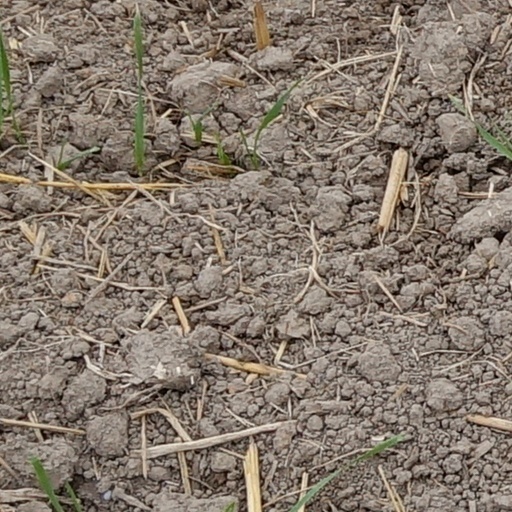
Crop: wheat